Flag of the United Arab Emirates

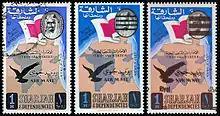
Flag of Sharjah depicted on a Sharjah stamp of 1963.

The flags of Ras Al Khaimah and Sharjah are identical as they are ruled by two branches of the same house. The flags have a large red rectangle on a white background. The flag, known as the White Pierced Red flag, was the intended flag for all the Trucial States according to the 1820 Maritime Treaty with the British. It was widely attributed to the Al Qawasim tribal federation. Percy Cox, the British Colonial Office administrator in the Middle East, was unsuccessful in convincing the rest of the emirates' Sheikhs to adopt it. To the British, this flag was titled as Trucial Coast Flag No. 2. According to the treaty, in times of war the original Al Qassimi flag (green, white and red flag) was to be used by the Qawasim.